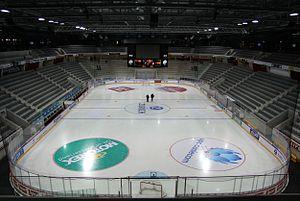
Intérieur de la Tissot Arena.
La Tissot Arena est un complexe sportif multifonctionnel situé à Bienne, en Suisse, qui réunit le hockey sur glace, le patinage, le curling et le football sur un seul site.